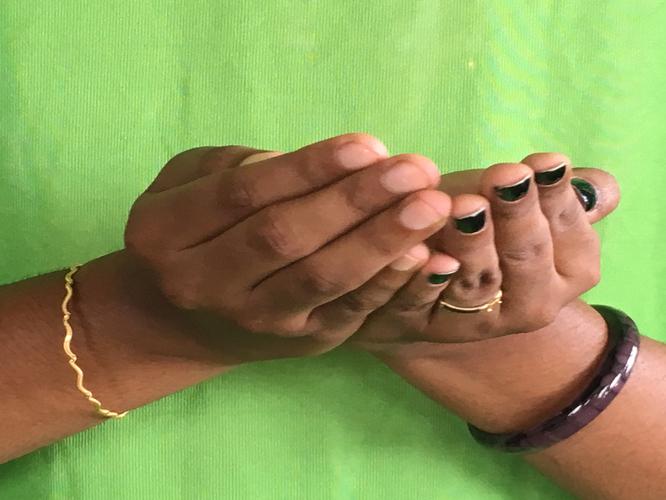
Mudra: Pushpaputa
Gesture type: double_hand